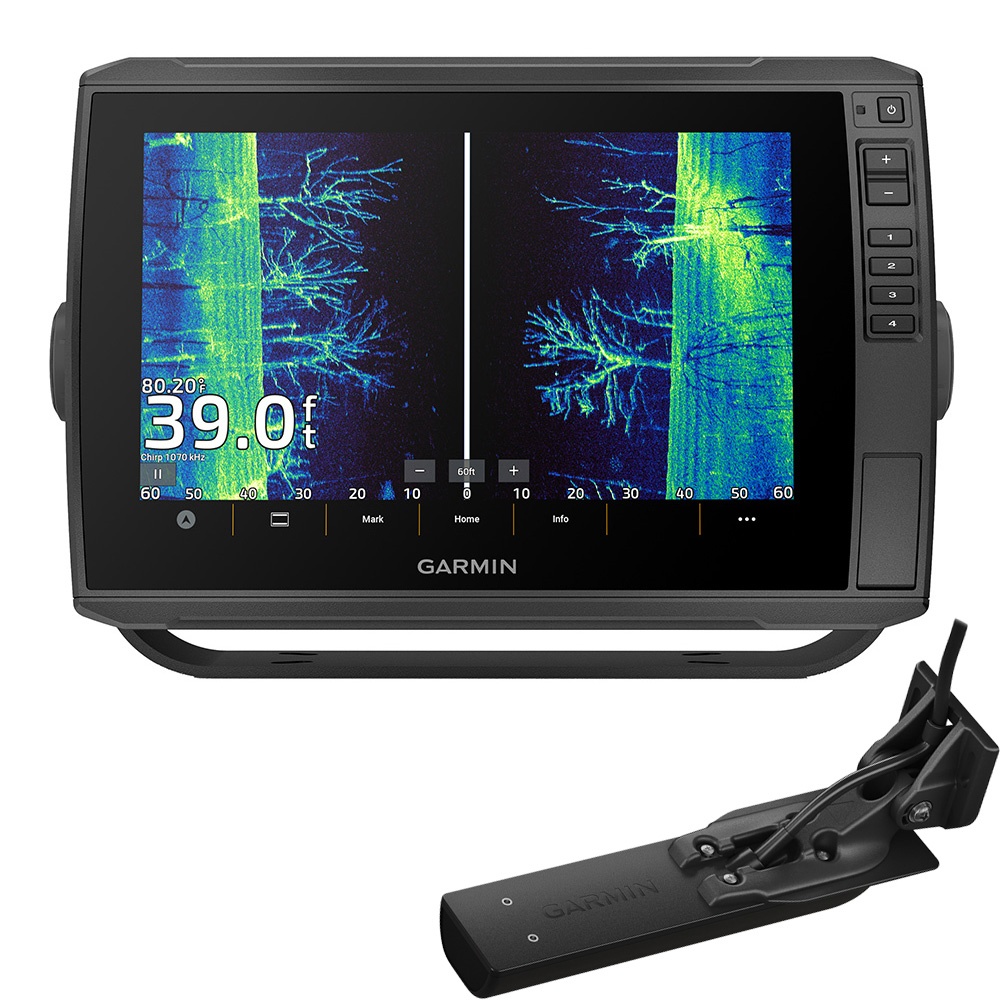
Garmin ECHOMAP Ultra 2 106sv w/GT56UHD-TM Transducer - Garmin Navionics+ [010-02880-01]
Brand: Garmin
ECHOMAP™ Ultra 2 106sv with GT56UHD-TM Transducer - Garmin Navionics+ With big, crisp, sunlight-readable touchscreen displays, these versatile chartplotters put a world of fish-finding capability at the angler's fingertips. This display has built-in Garmin Navionics+™ mapping, and the transducer bundle adds Ultra High-Definition scanning sonars as well as CHIRP traditional sonar. Features: ECHOMAP™ Ultra 2 106sv with Garmin Navionics+ Inland & Coastal Mapping GT56UHD-TM transducer 10” touchscreen Supports livescope™ sonar, and more Wirelessly network; share sonar, waypoints, and routes. Capture screen recordings to share fish catches Multi-band GPS for improved position accuracy Livescope™ Sonar Support The ECHOMAP Ultra 2 series supports the full lineup of LiveScope live-scanning sonar products (transducers sold separately). Built-in UHD Sonar Select models are bundled with a GT56 transducer, which provides Garmin CHIRP traditional sonar and Ultra High-Definition ClearVü™ and SideVü™ scanning sonars for photo-like images of what’s beneath the surface. Vivid Color Palettes High-contrast, vivid scanning sonar color palettes make it easier than ever to distinguish targets and structure. Preloaded Charts Experience unparalleled coverage and detail. with built-in Garmin Navionics+ mapping, which includes a 1-year subscription for daily updates, depth range shading, and more. Premium Map Upgrades Bring a fresh new look and feel to the chartplotter with optional Garmin Navionics Vision+™ premium mapping (sold separately), featuring high-resolution relief shading, satellite imagery and more. Wireless Networking If users have another compatible ECHOMAP Ultra 2 or ECHOMAP UHD2 chartplotter on the boat, users can wirelessly share information — such as sonar, waypoints and routes — with them. Stay Connected Multi-Band GPS Get improved position accuracy with multi-band GPS NMEA 2000® Network Compatibility Connect to heading sensors, autopilots, Fusion-Link™ audio systems, and more. ActiveCaptain® App Pair with the free smart-device app for software updates, screen recording, Garmin Quickdraw™ Community data, and more. Force® Trolling Motor Wirelessly connect to a Force trolling motor to navigate to waypoints, draw and follow routes, and more. Take It With You The quick-disconnect bail mount lets users quickly install and remove the unit. In the Box: ECHOMAP Ultra 106sv with optional Garmin Navionics+ GT56UHD-TM transducer Power/data cable Bail mount with quick-release cradle Protective sun cover Hardware Documentation Specifications General: Dimension: 11.6" x 7.7" x 3.9" (29.5 x 19.5 x 9.8 cm) Weight: 4.0 lbs (1.8 kg) Waterproof: IPX7 Touchscreen: Yes Display Type: WXGA, IPS Display Size: 8.5" x 5.4"; 10" diagonal (21.7 x 13.6 cm; 25.4 cm diagonal) Display Resolution: 1280 x 800 pixels Mounting Options: Bail or flush Input: Touchscreen with Keyed Assist Maps & Memory: Accepts Data Cards: 2 microSD cards Waypoints: 5000 Track Points: 50,000 Tracks: 50 saved tracks Navigation Routes: 100 Sensors: GPS: Yes GLONASS: Yes Galileo: Yes BeiDou: Yes Has Built-In Receiver: Yes Receiver: 10 Hz NMEA 2000 Compatible: Yes NMEA 0183 Compatible: Yes Supports WAAS: Yes Supports Multi-Band, Multi-Constellation GPS: Yes Built-In Maps: Built-In Auto Guidance+: Yes Garmin Navionics+ Inland & Coastal: Yes (see Additional) Tide Tables: Yes (see Additional) Optional Map Support: Garmin Navionics+™: Yes Garmin Navionics+ Vision+™: Yes TOPO 100k: Yes Standard Mapping: Yes Garmin Quickdraw Contours: Yes Chartplotter Features: AIS: Yes DSC: Yes Supports Fusion-Link™ Compatible Radios: Yes ActiveCaptain® Compatible: Yes Sailing Features: Yes Electrical Features: Power Input: 9 to 18 VDC Typical Current Draw at 12 VDC: 2.5 A Maximum Current Draw at 12 VDC: 5.0 A Maximum Power Usage at 10 VDC: 36 W Sonar Features: Displays Sonar: Yes Power Output: 600 W Traditional Sonar (Dual Frequency/Beam): Built-in (Single Channel Chirp, 70/83/200 Khz, L, M, H Chirp) ClearVü: Built-in 260/455/800/1000/1200 kHz SideVü: Built-in 260/455/800/1000/1200 kHz Panoptix™ Sonar: Yes Livescope: Yes Connections: NMEA 2000® Ports: 1 Garmin Marine Network Ports: 2 (Large Connector) 12-Pin Transducer Ports: 12-Pin Scanning Sonar ANT+ (Connectivity): Yes Garmin Wi-Fi Network (Local Connection): Yes Specifications: Included Transducer: GT56UHD-TM Screen Size: 10" Touchscreen: Yes Transducer Included: Yes Box Dimensions: 8"H x 14"W x 14"L WT: 12.65 lbs UPC: 753759325527 Owner's Manual (pdf) .embed-container { position: relative; padding-bottom: 56.25%; height: 0; overflow: hidden; max-width: 100%; } .embed-container iframe, .embed-container object, .embed-container embed { position: absolute; top: 0; left: 0; width: 100%; height: 100%; } .embed-container { position: relative; padding-bottom: 56.25%; height: 0; overflow: hidden; max-width: 100%; } .embed-container iframe, .embed-container object, .embed-container embed { position: absolute; top: 0; left: 0; width: 100%; height: 100%; }
Category: Electronics > Marine Electronics > Marine Chartplotters & GPS